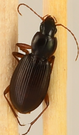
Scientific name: Synuchus impunctatus
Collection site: Bartlett Experimental Forest NEON (BART), plot BART_018